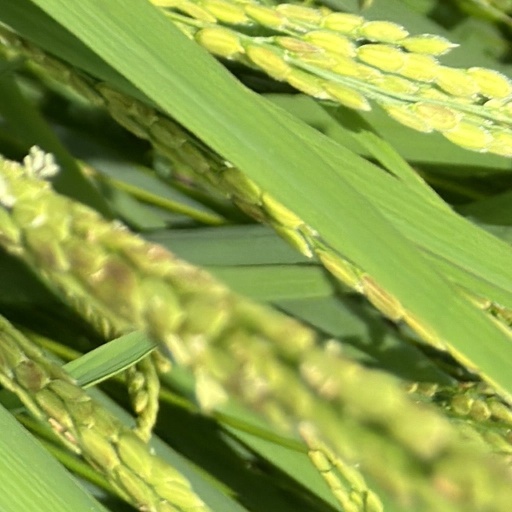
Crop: rice